Question: Please indicate a possible affordance area of the bench that can be used for sitting
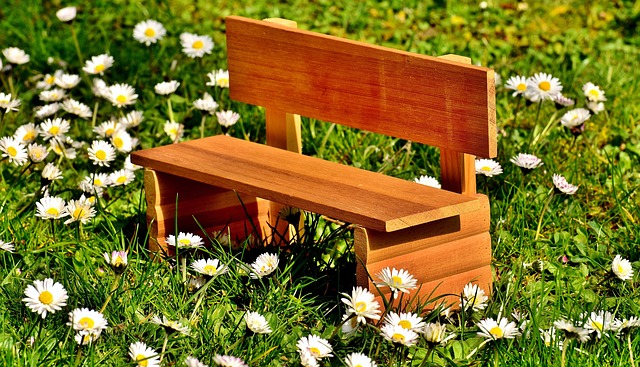
Answer: [130.5, 132.5, 483.5, 217.5]